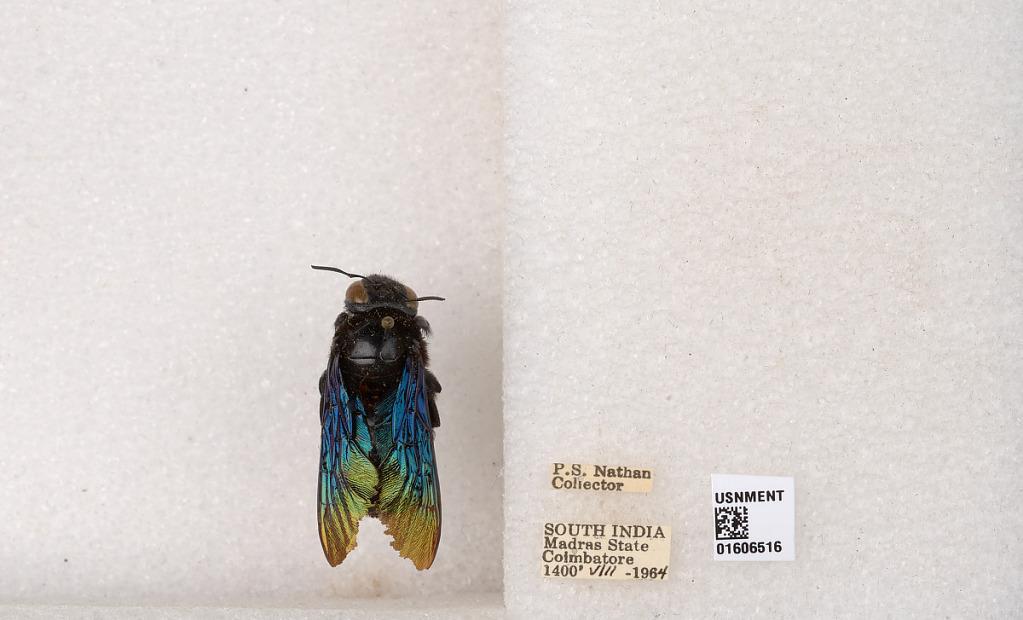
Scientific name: Xylocopa (Biluna) auripennis auripennis Lepeletier
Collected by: P. Nathan
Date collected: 1964-8-1
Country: India
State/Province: Tamil Nadu
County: Coimbatore
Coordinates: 10.9955, 76.9034